Ed Koch

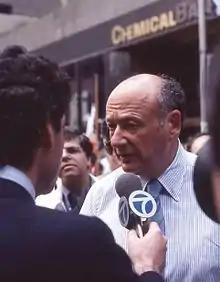
Koch giving interview to WABC-TV in 1981

Among the events of Koch's second term as mayor were the Brooklyn Bridge's 100th anniversary, the appointing of Benjamin Ward as the city's first ever African American police commissioner in 1983, the emergence of AIDS as a public health crisis, extensive media coverage of Bernhard Goetz's shooting of four African American teenagers in the subway in 1984, and the United Nations' 40th anniversary.